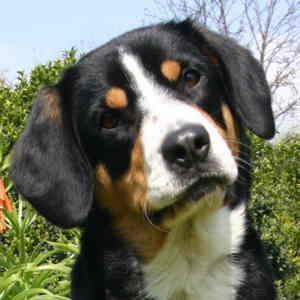
EntleBucher